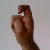
The image shows a hand gesture representing the letter 'X' in Indian Sign Language.